Land reclamation in Metro Manila

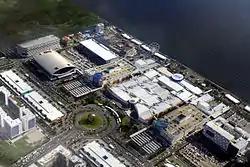
Aerial view of the SM Mall of Asia Complex in Bay City, Metro Manila.

The reclamation of land from the surrounding waters of Metro Manila is used to expand the region's limited area of usable and natural land. There are about 25 projects that aim to reclaim more than of land in Manila Bay from the city of Navotas to the province of Cavite. Reclamation projects have been met with opposition and criticism, especially from environmental groups.